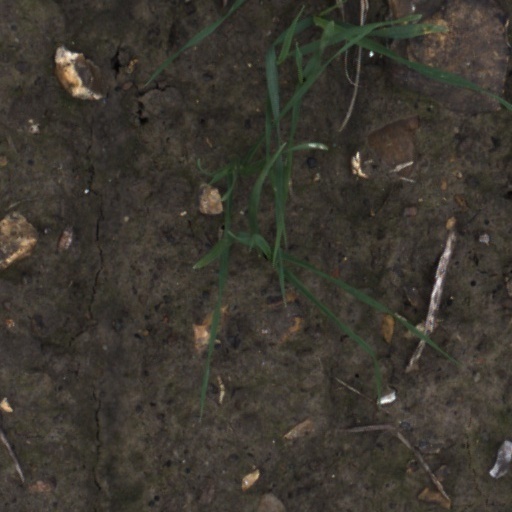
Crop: wheat